Military Music Center of the Ukrainian Ground Forces

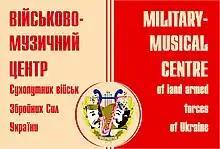
A banner of the center in Ukrainian and English.

The MMC-UGF is headquartered in Kyiv and its primary duty is to organize, train and maintain bands in the Ground Forces. The MMC-UGF's primary HQ band is the Headquarters Band of the Military Music Center Ukrainian Ground Forces, which is organized into: